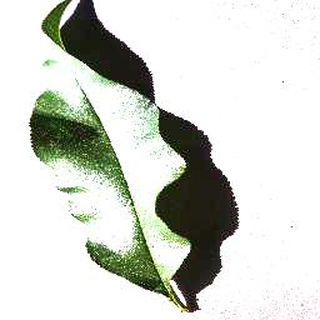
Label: healthy_peach